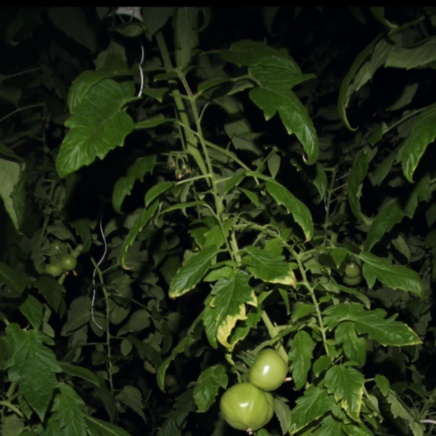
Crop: tomato